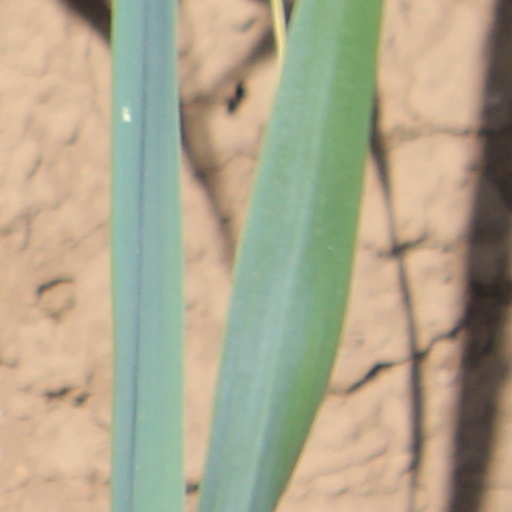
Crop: wheat